Fedor Flinzer

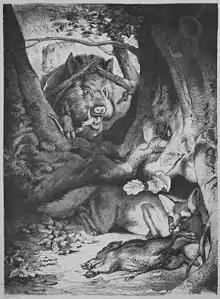
Angry boar by Fedor Flinzer

Fedor Alexis Flinzer (4 April 1832 in Reichenbach im Vogtland – 14 June 1911 in Leipzig) was an author, educator and one of the greatest German illustrators of the Gründerzeit, who was called Raphael of Cats.